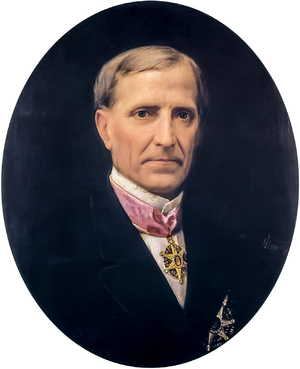
Irineu Evangelista de Sousa, appelé aussi Vicomte de Mauá ou "Barão de Mauá" était un entrepreneur, industriel, banquier et politicien brésilien du XIXᵉ siècle, formé à l'école anglaise, qui a contribué au développement du pays.